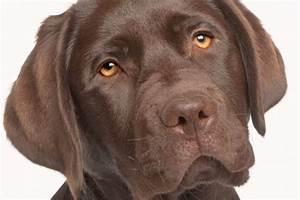
dog